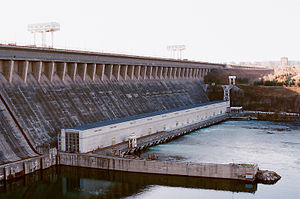
Bratskreservoiret / Billeder
Bratskreservoiret er et vandkraftreservoir på Angarafloden nordvest for Bajkalsøen mellem Bratsk og Tsjeremkhovo i Irkutsk oblast, Rusland. Det er opkaldt efter byen Bratsk, den største by ved reservoiret. Reservoiret har et areal på 5.470 km², næsten dobbelt så stort som Fyn, og et maksimalt volumen på 169,27 km³.